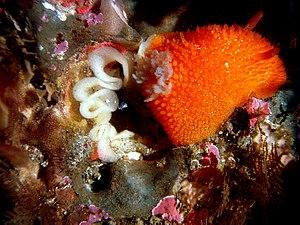
Le Nudibranche Acanthodoris lutea pond ses œufs dans une flaque d'eau de mer laissée par la marée.
Acanthodoris est un genre de nudibranches de la famille des Onchidorididae.
Les Onchidorididae forment une famille de mollusques nudibranches de l'ordre des nudibranches.